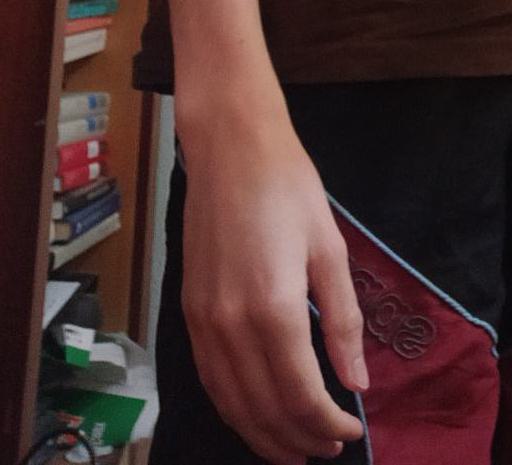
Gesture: no_gesture